GG Bond: Guarding

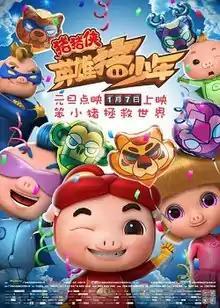
Poster

GG Bond: Guarding is a 2017 Chinese computer-animated fantasy adventure comedy film directed by Lu Jinming and Zhong Yu. The film is part of the "GG Bond" film series, following 2015's "". It was released in China by Le Vision Pictures on 7 January 2017.